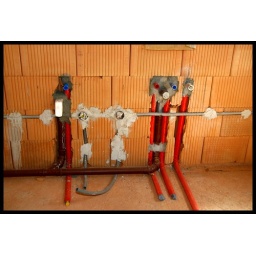
The plumber put in the pipes for water (red and brown ones).